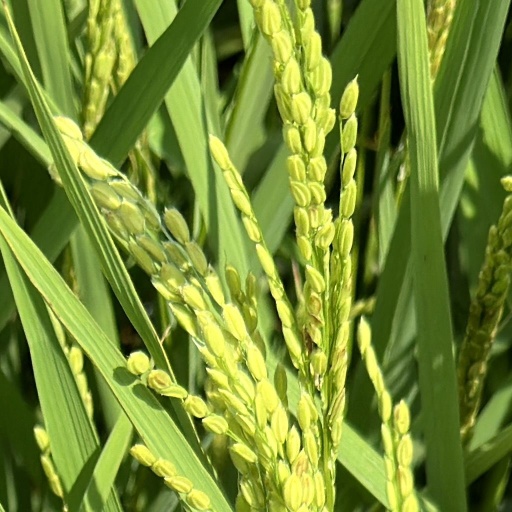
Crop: rice